Les Caywood

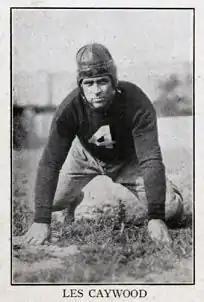

Lester Leroy "Wimpy" Caywood (August 18, 1903 – February 4, 1986) was an American football player and coach. He played professionally in the National Football League (NFL) as a guard and tackle. Caywood made his National Football League debut with the Buffalo Rangers in 1926. Over the next nine season he played for the Cleveland Bulldogs, Cincinnati Reds, St. Louis Gunners, Detroit Wolverines, Brooklyn Dodgers, Pottsville Maroons, Chicago Cardinals and the New York Giants, where he was a part of the Giants 1927 NFL Championship team. He also was a member of the Kansas City Cowboys in 1926, although he never actually played in a game with the team.